Fukuoka–Kitakyushu

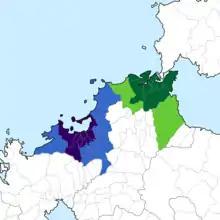
Kitakyushu

is the most common name given to the region comprising the metropolitan areas of the cities of Fukuoka and Kitakyushu in Fukuoka Prefecture, Japan and in between. Alternate names are many, including Kitakyushu-Fukuoka Greater Metropolitan Region (北九州・福岡大都市圏), Northern Part of Kyushu Greater Metropolitan Region (北部九州大都市圏)